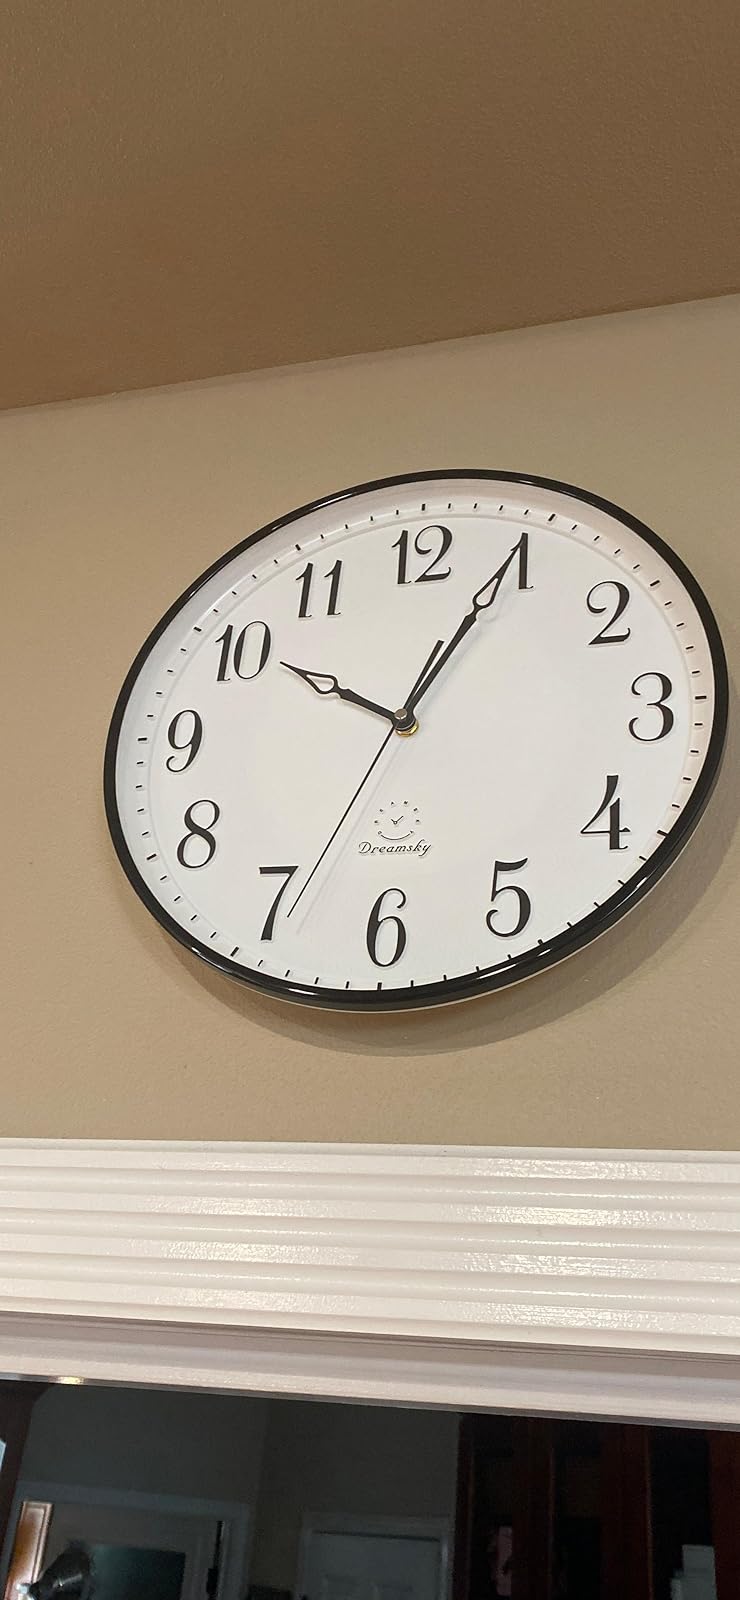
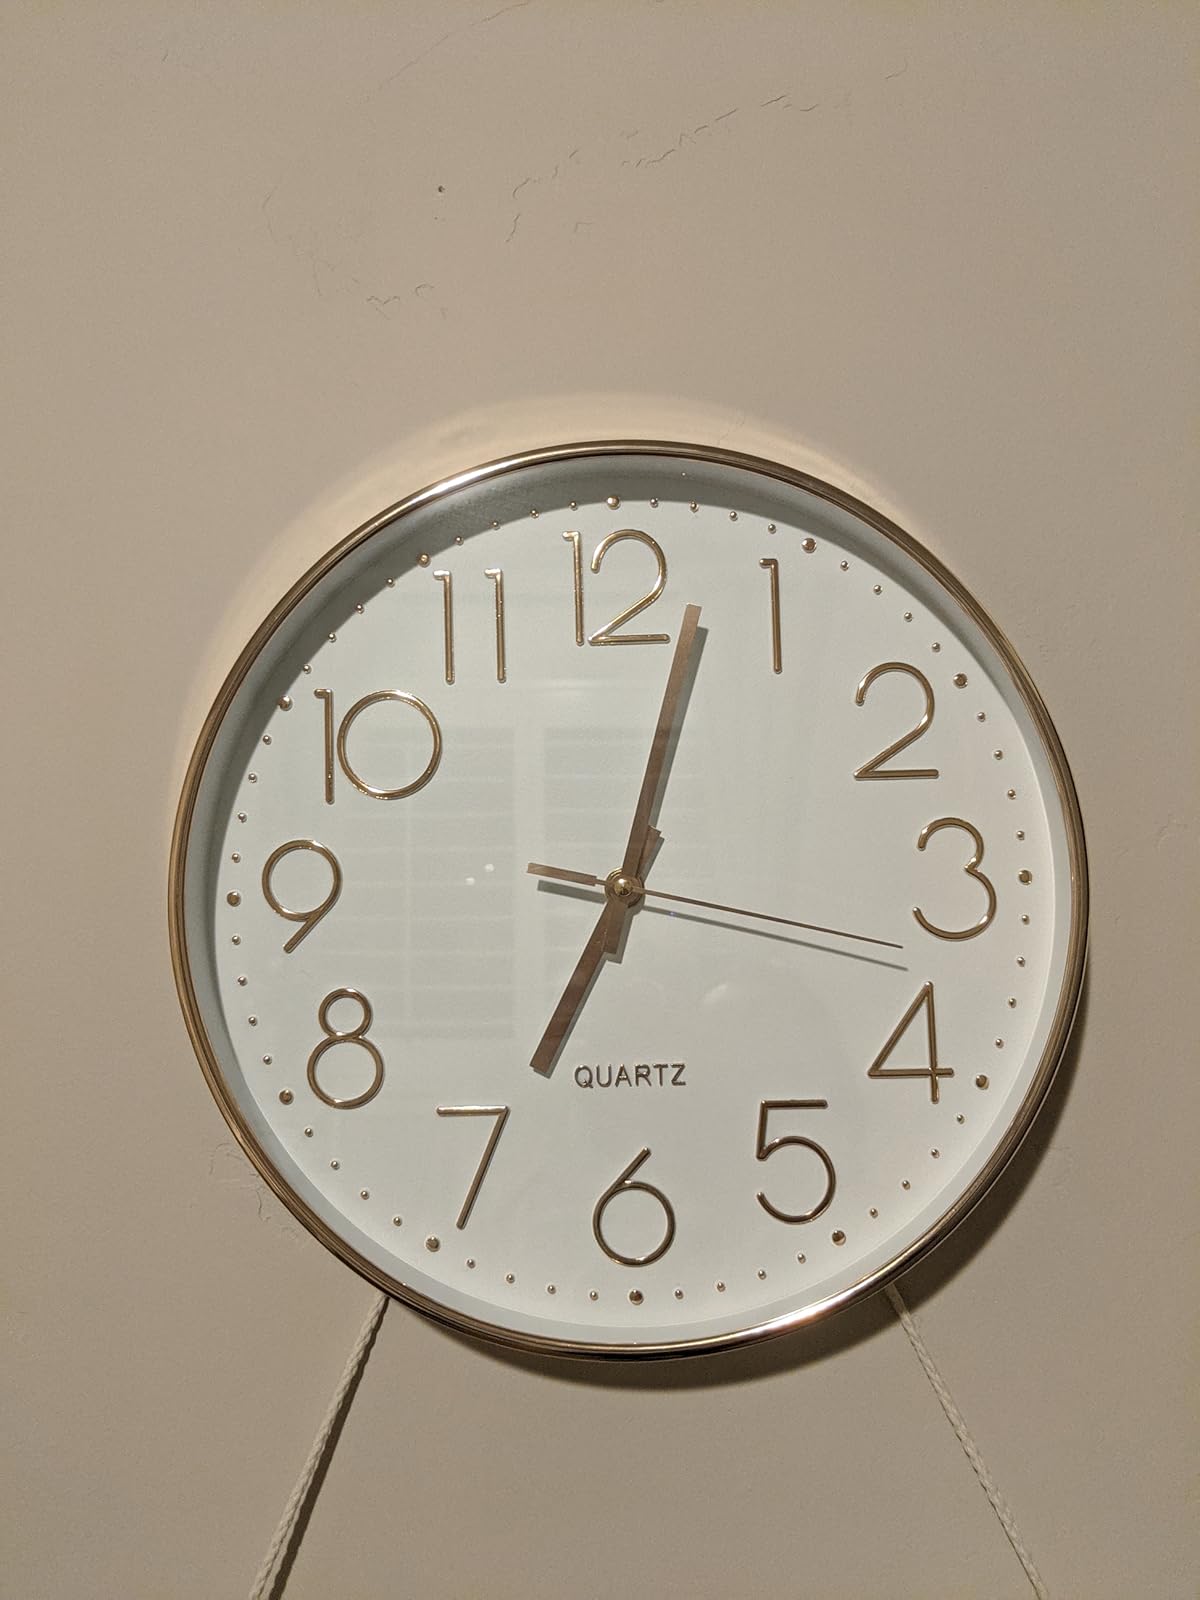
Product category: clock
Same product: no